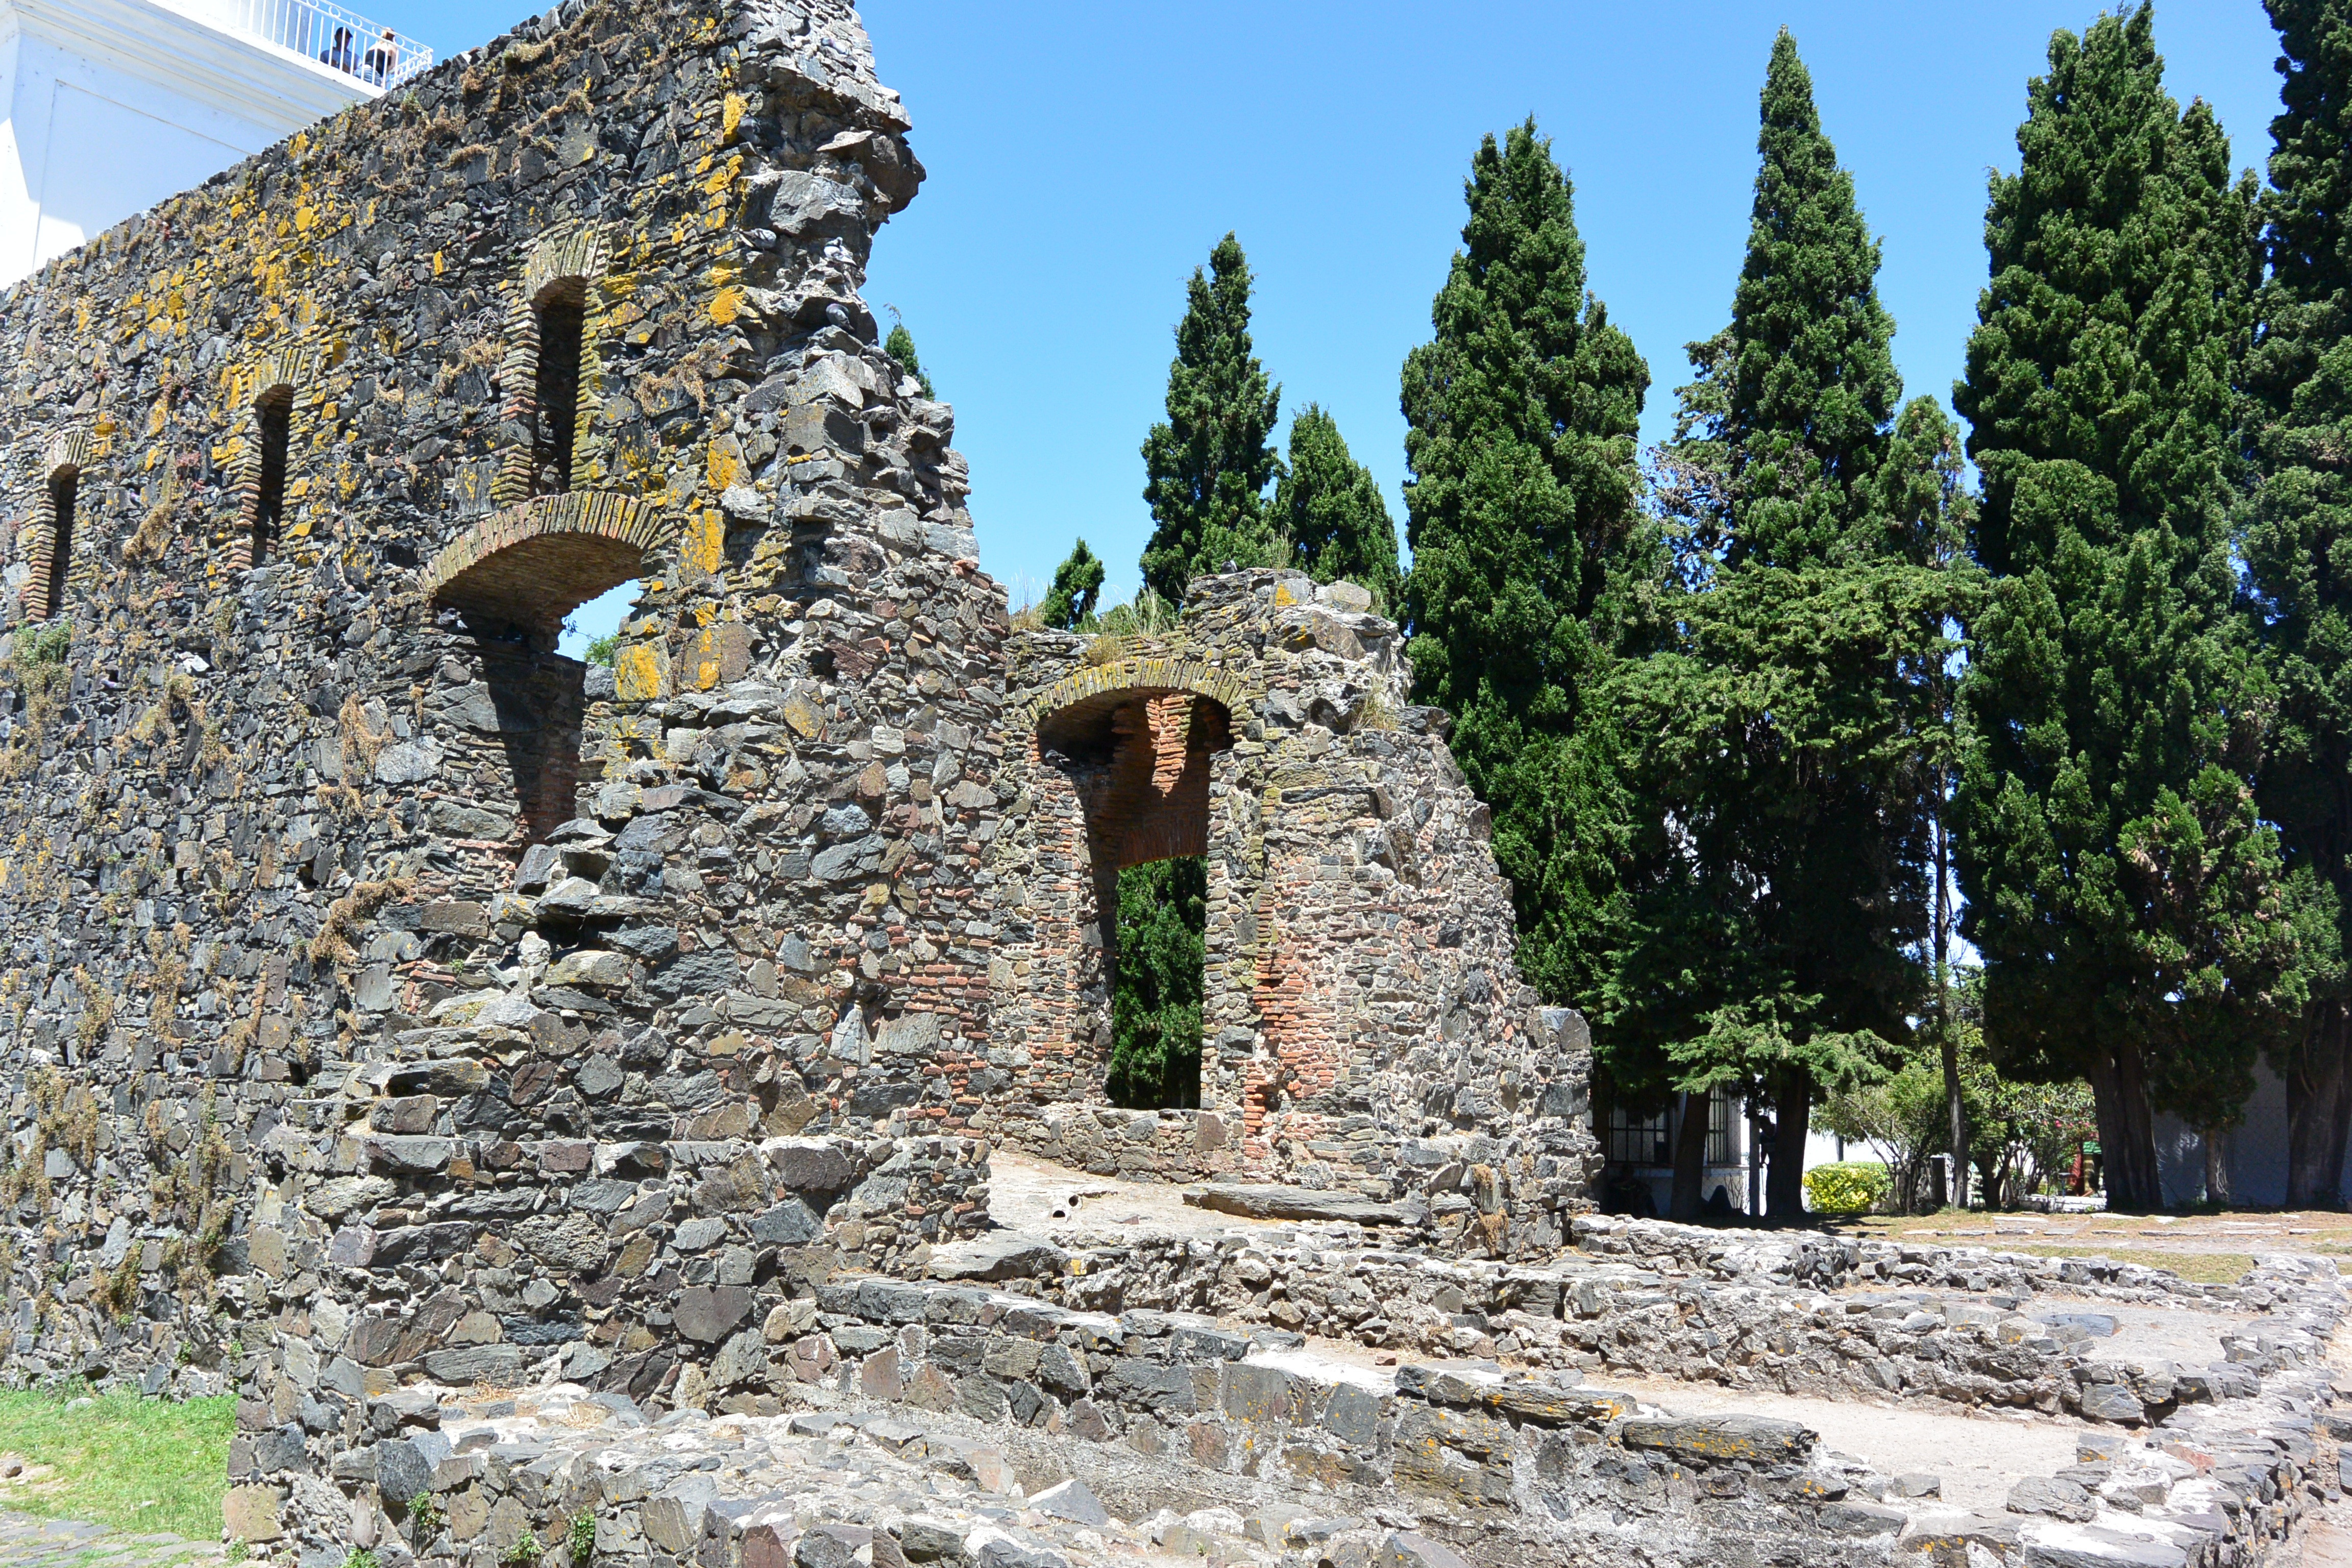
building, old, wall, stone, monument, chapel, tourism, place of worship, fortress, temple, ruins, monastery, cologne, uruguay, hollow, archaeological site, stone house, unesco world heritage site, historic site, ancient history